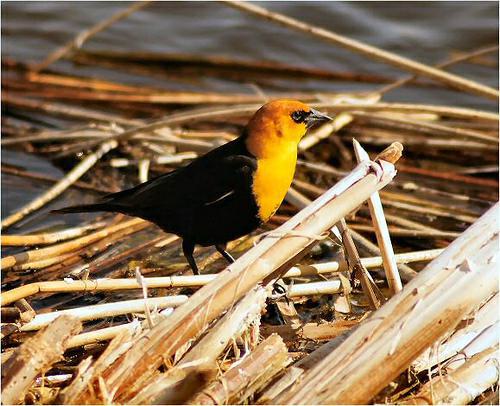
A photo of a yellow headed blackbird